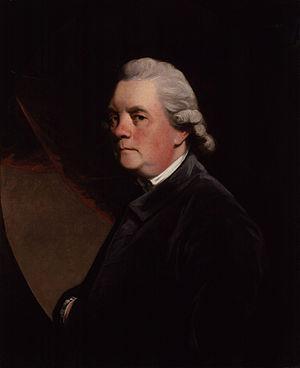
William Mason, né à Kingston-upon-Hull le 12 février 1724 et mort le 7 avril 1797, est un poète, éditeur et jardinier-paysagiste anglais.